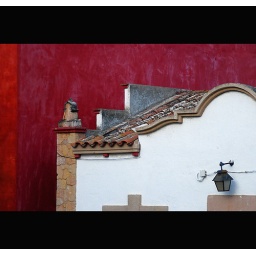
white house against a red background